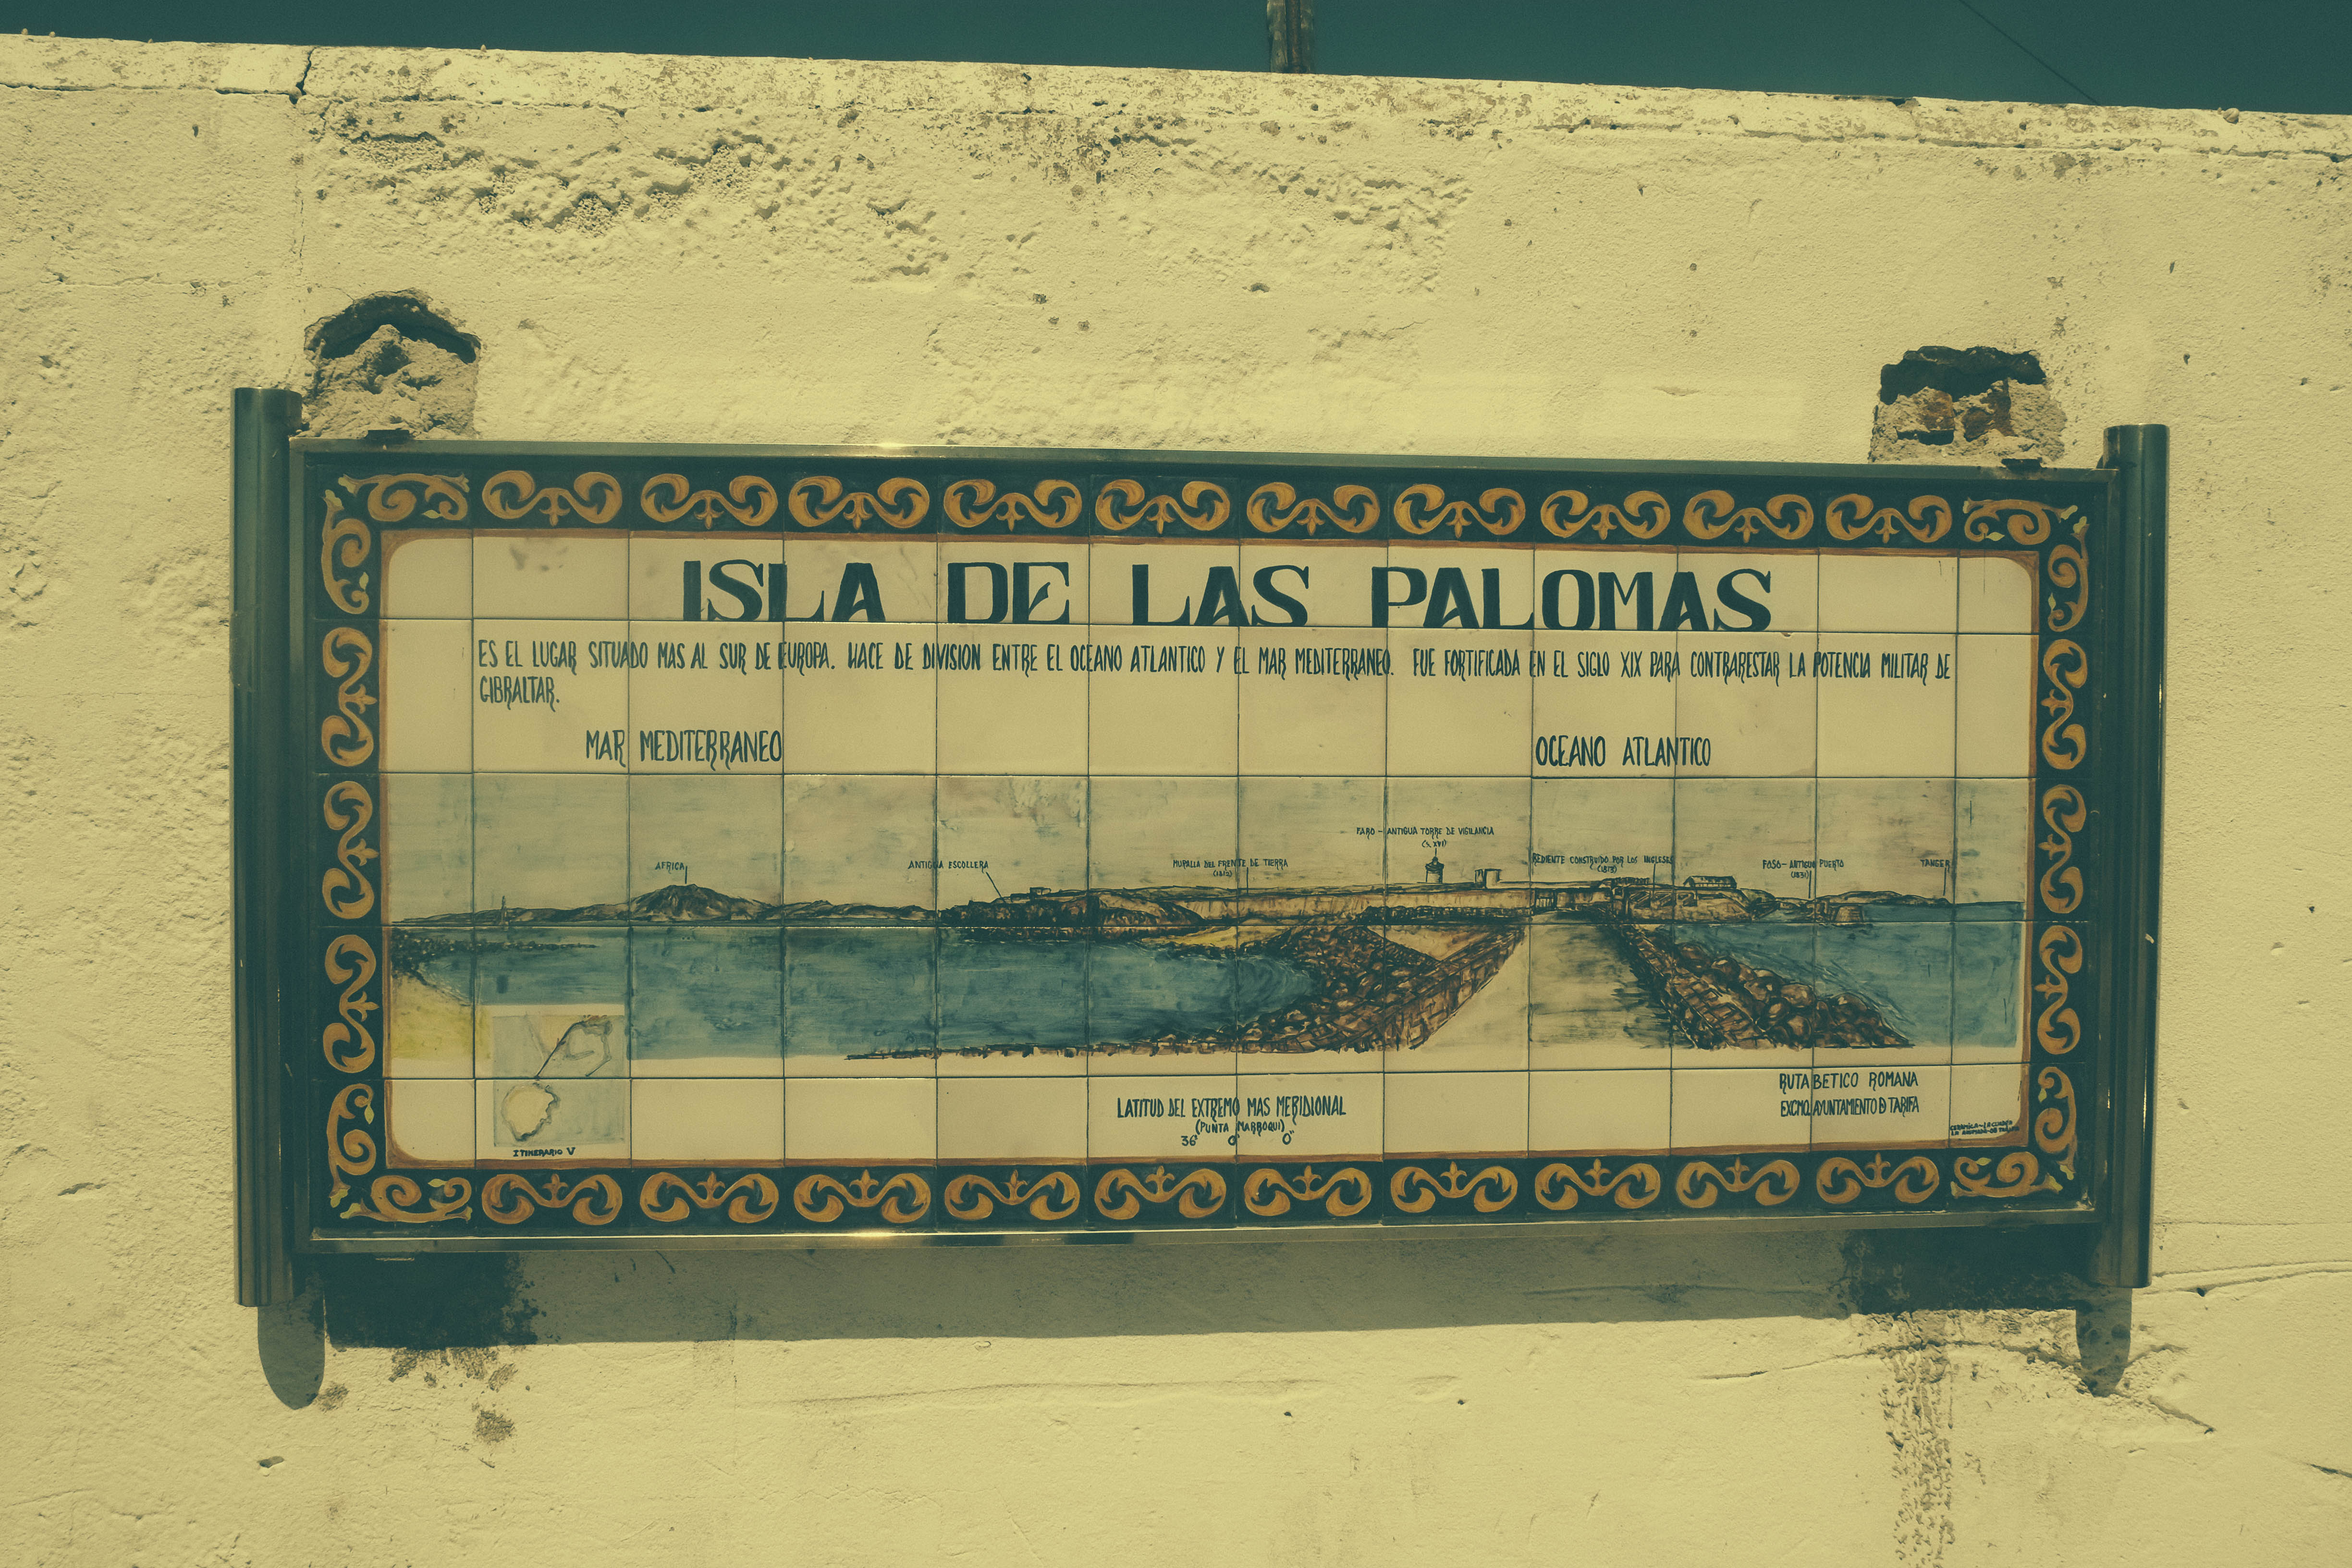
wood, number, advertising, sign, andalusia, history, shape, trifa, ancient history, commemorative plaque